Gustave Vanderstappen

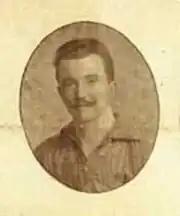
Verstappen in 1908

Gustave Vanderstappen (11 January 1882 – 22 September 1955) was a Belgian footballer. As Union Saint-Gilloise player, Vanderstappen became twice topscorer in the Belgian First Division. He played in four matches for the Belgium national football team from 1905 to 1908.